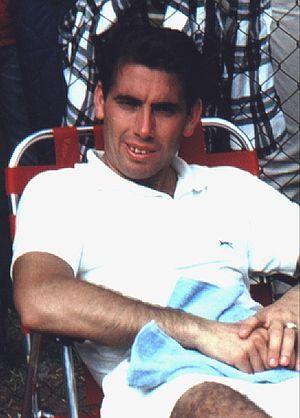
Manuel Martínez Santana, connu sous le nom de Manolo Santana, né le 10 mai 1938 à Madrid, est un joueur de tennis espagnol.